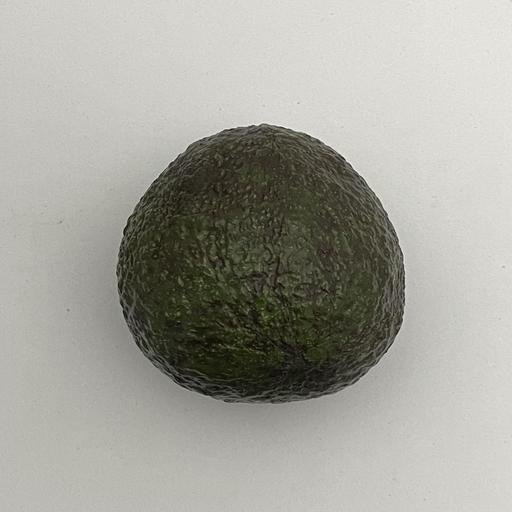
Crop type: Avocado